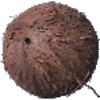
Label: Cocos 1